Imperial City, Beijing

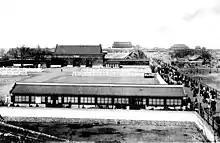
The Gate of China, formerly the formal gateway to the Imperial City. This view is from the Zhengyangmen. Behind the Gate of China is Tiananmen and the Forbidden City.

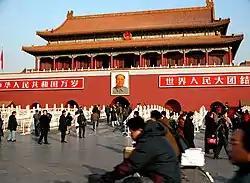
Tiananmen, the southern gate of the Imperial City

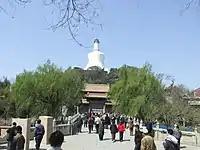
The Beihai Park, a former imperial garden centred on one of the lakes which cover most of the western part of the former Imperial City.

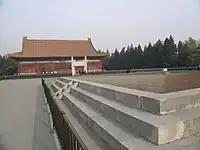
The Altar of Earth and Harvests in the Imperial City, built in 1421. The altar compound is now Zhongshan Park.

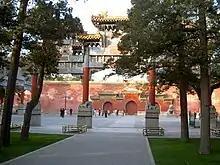
Jingshan Hill, an artificial hill with five peaks located to the north of the Forbidden City.

In the Yuan dynasty, Beijing was known as Dadu, and the Imperial City formed the centre of the city. In 1368, the Ming armies conquered Dadu, and changed its name to "Beiping" (the two characters meaning "north" and "peace" or "pacified"), with the capital moved to Nanjing. Because the Imperial City was untouched by battle, most of it survived the war; however, in 1369, the Hongwu Emperor ordered that the Imperial City, a remnant from Mongol Yuan rule over China, be demolished.